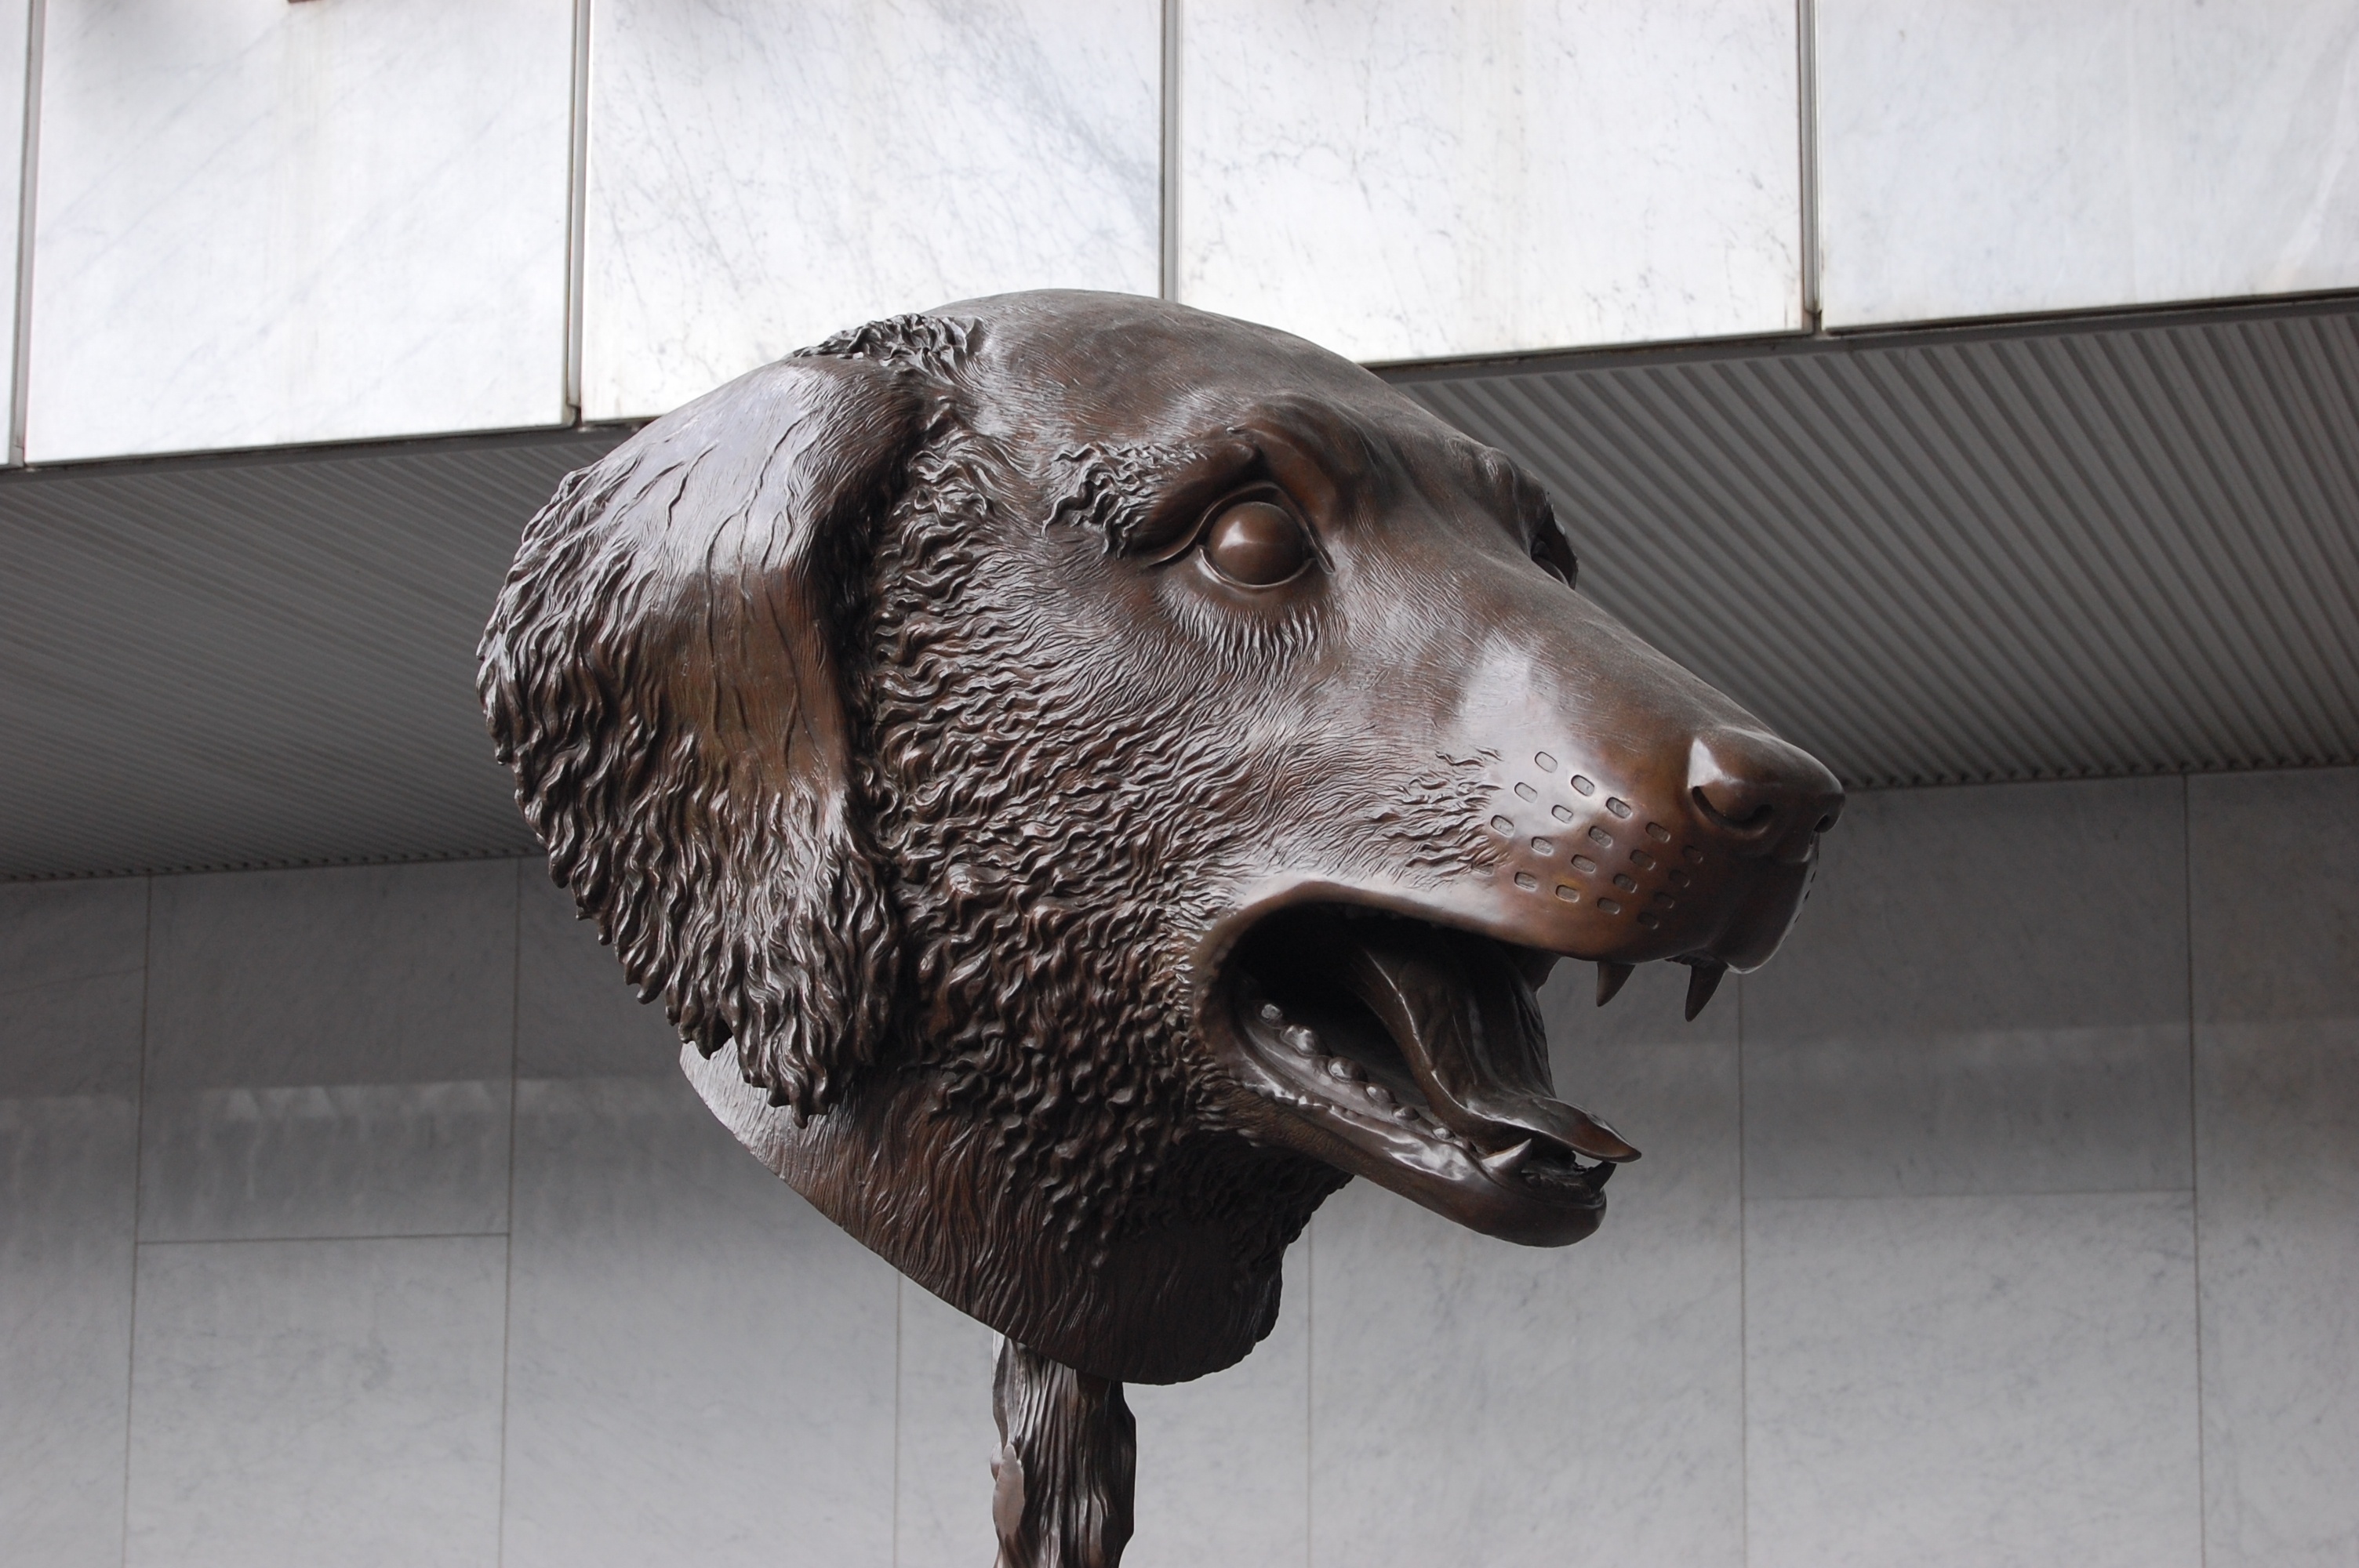
dog, statue, museum, artist, sculpture, art, mexico, head, latin